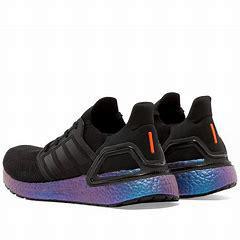
Brand: Adidas
Model: Ultra Boost 20